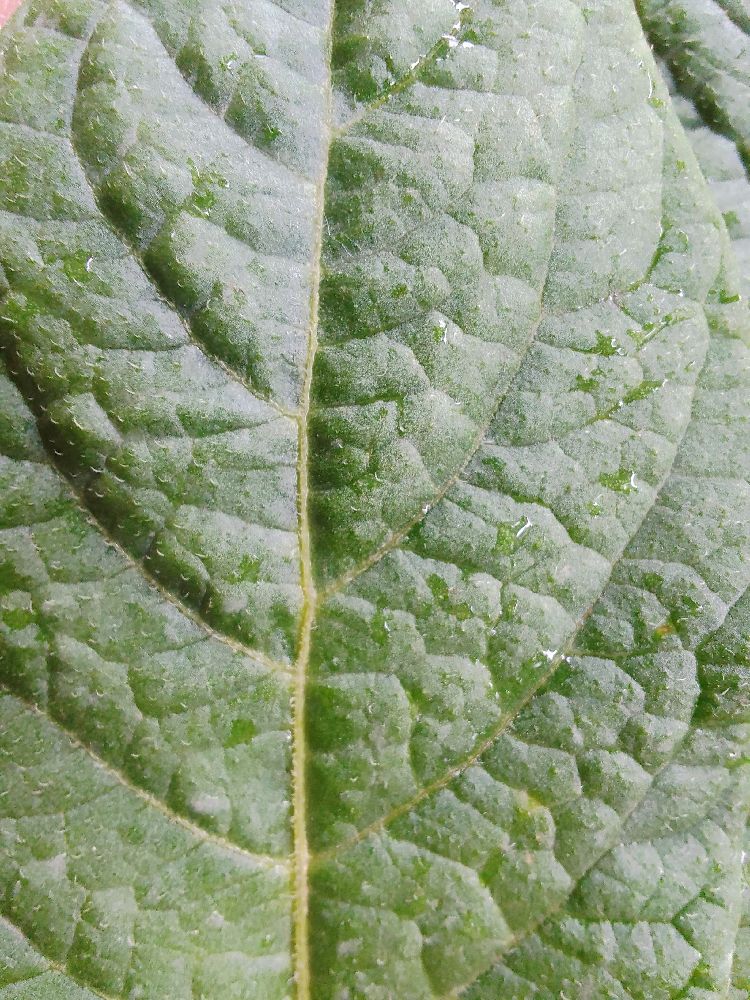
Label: Healthy